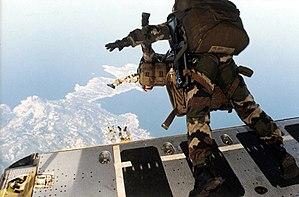
Largage du chuteurs opérationnels du 2e REP au-dessus de la Balagne
Le 2ᵉ régiment étranger de parachutistes, seul régiment parachutiste de la Légion étrangère encore en activité, est l'un des quatre régiments d'infanterie de la 11ᵉ Brigade Parachutiste. La 11ᵉ BP est une brigade légère et mobile, capable en cas d'urgence, d'être projetée dans le monde entier afin de répondre à une situation de crise. Elle est spécialisée dans les opérations aéroportées et l'assaut par air.
La Légion étrangère est un corps de l'Armée de terre française disposant d'un commandement particulier et comportant plusieurs spécialités : infanterie, cavalerie, génie et troupes aéroportées. La Légion est également indépendante du point de vue de son recrutement.